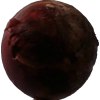
Label: red_onion